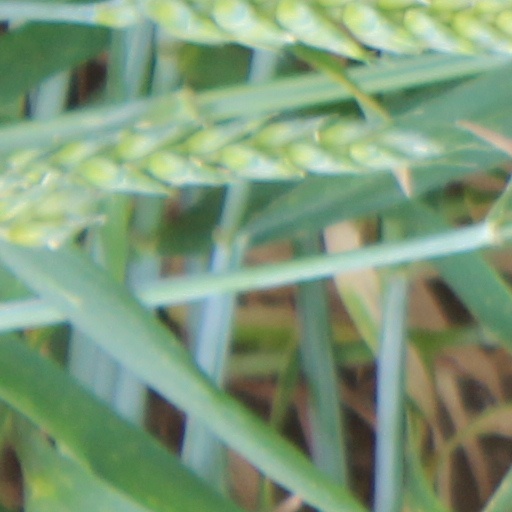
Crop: wheat